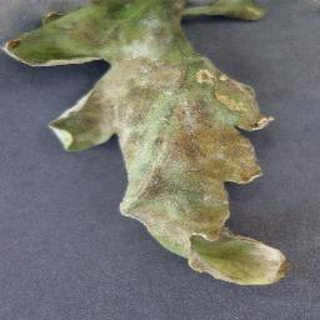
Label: tomato_late_blight